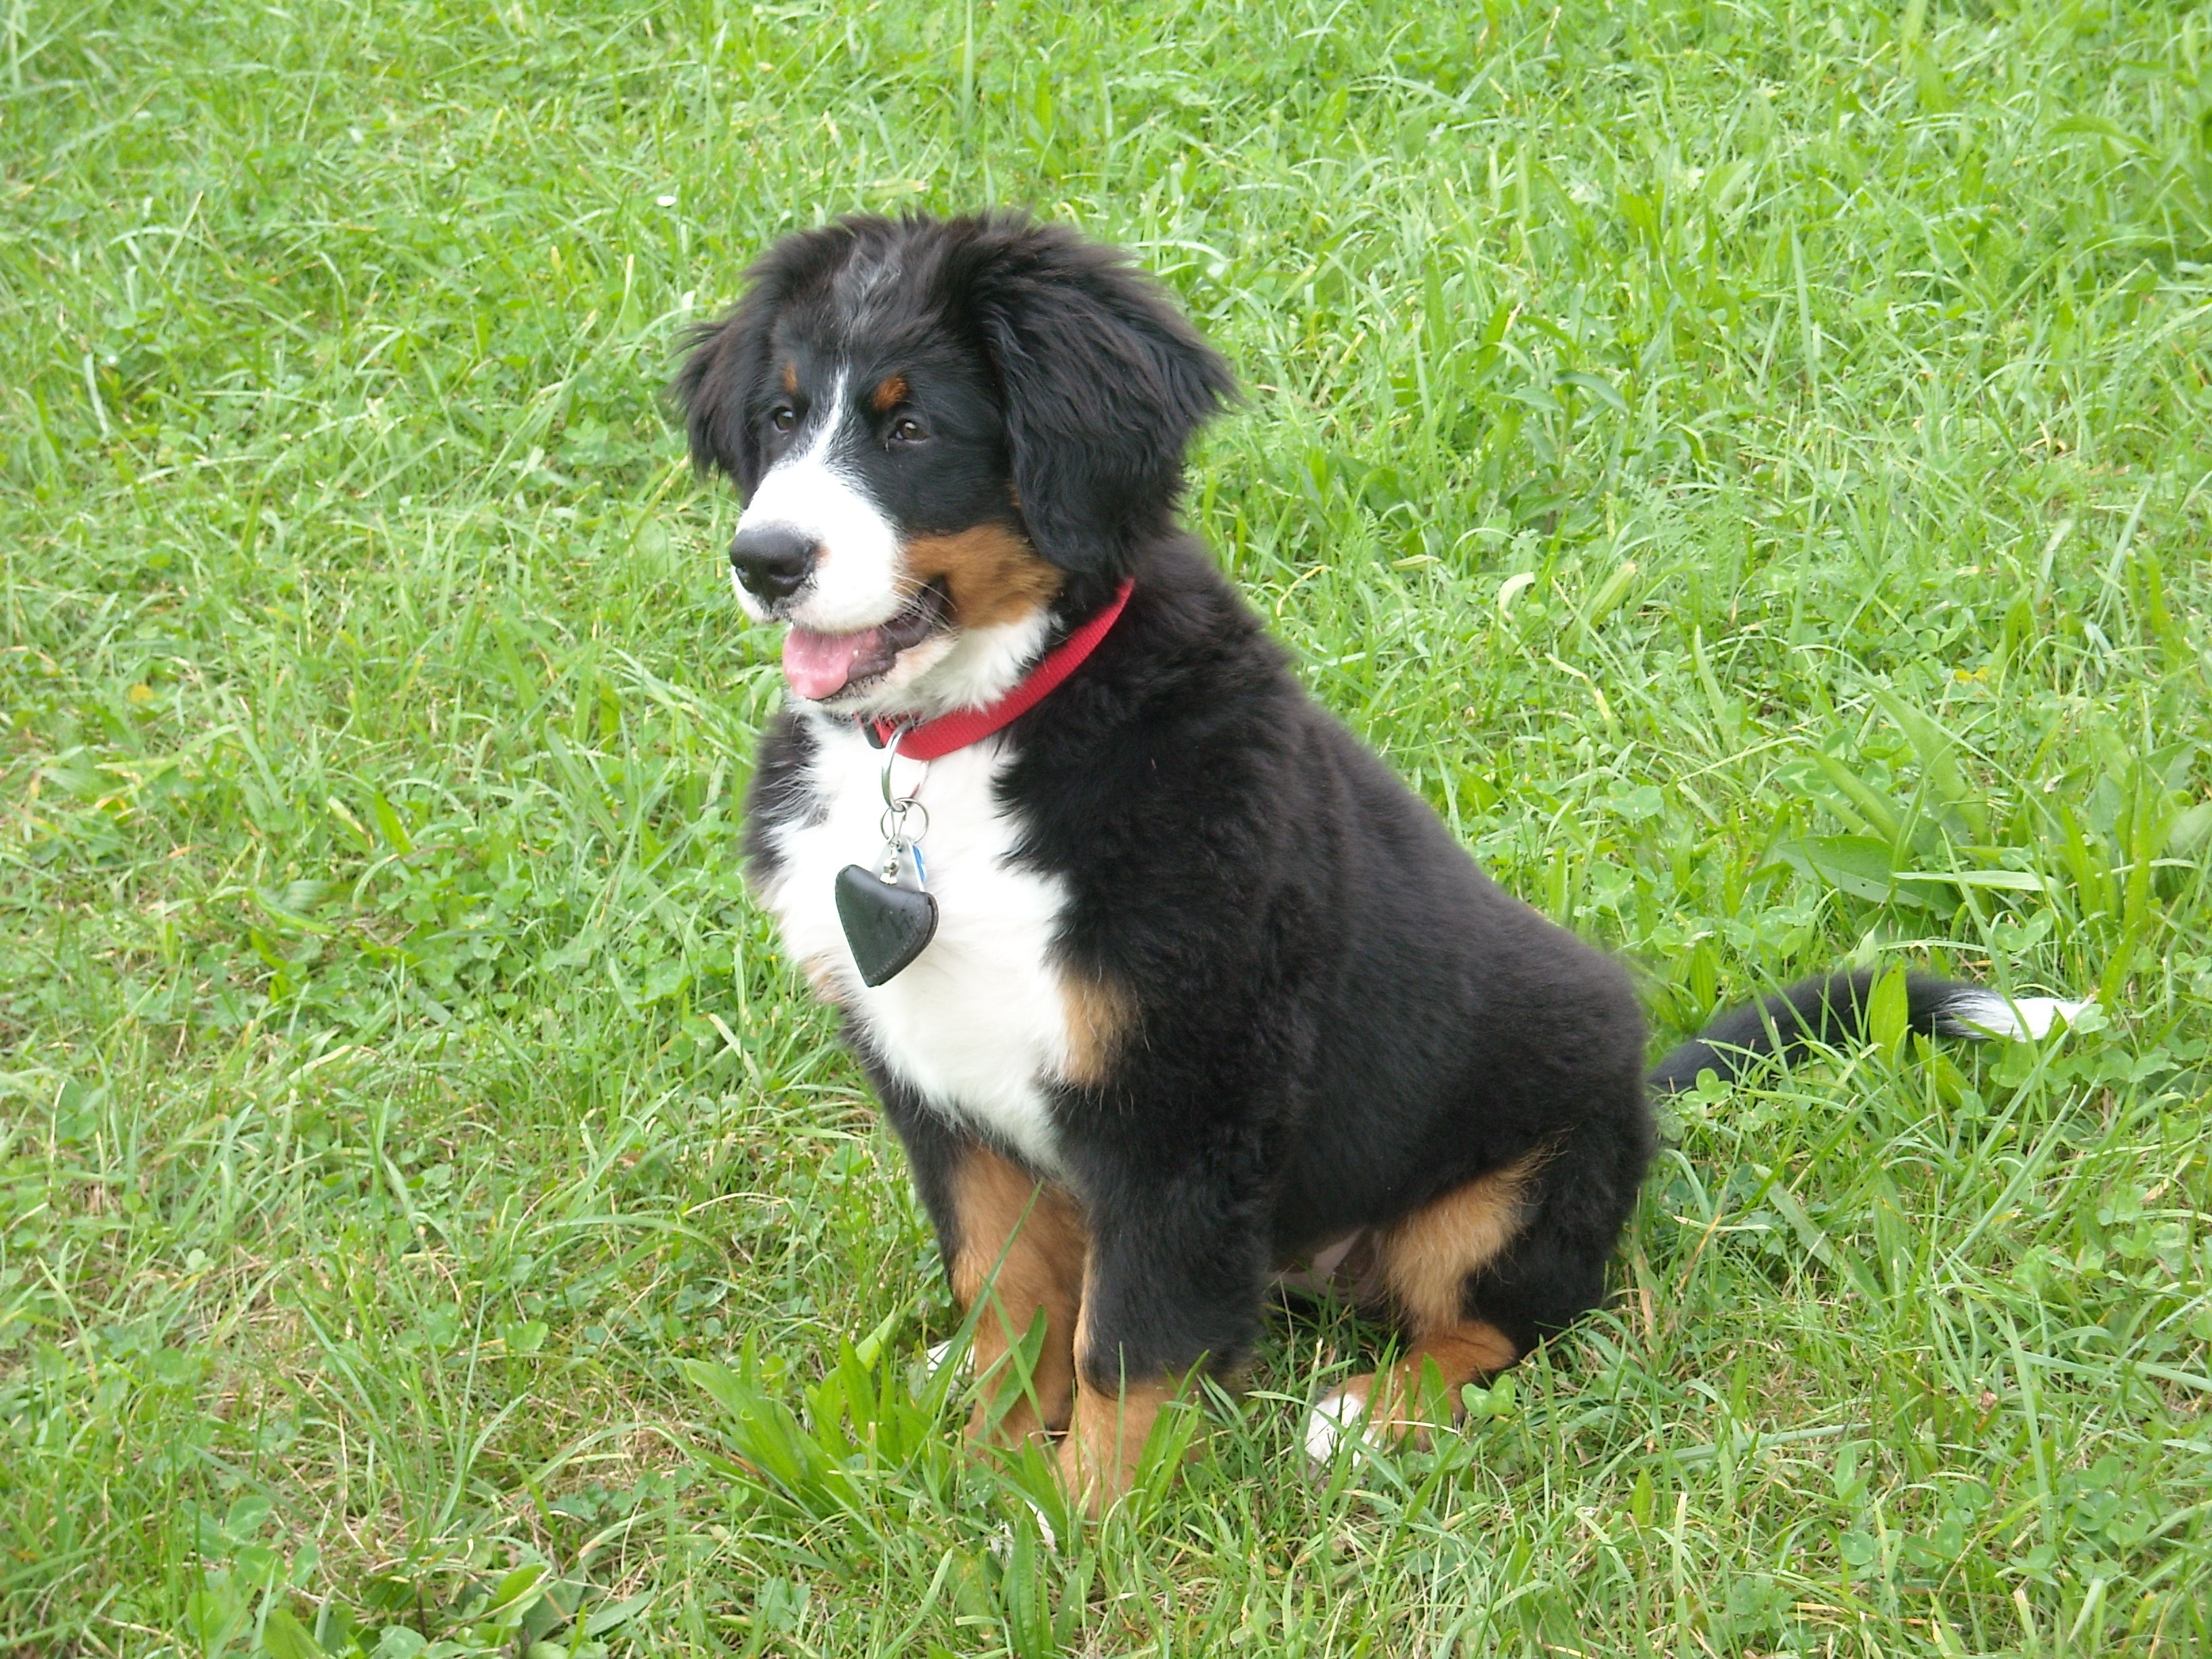
meadow, puppy, dog, portrait, mammal, close, vertebrate, huntaway, curious, dog breed, animal portrait, purebred dog, bernese mountain dog, entlebucher mountain dog, berner sennen dog, dog like mammal, carnivoran, miniature australian shepherd, english shepherd, greater swiss mountain dog, appenzeller sennenhund